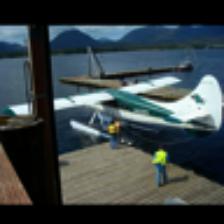
Label: NonHuman